Cyameluric acid

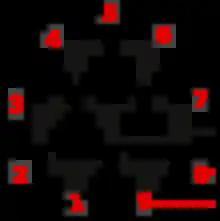
Numbering of the heptazine atoms

The various tautomeric forms differ in the position of the hydrogen atoms. Each oxygen is connected to one of the corner carbons; it may be bonded to a hydrogen, forming a hydroxy group; or may have a double bond to the carbon, in which case the hydrogen is bonded to one of several adjacent nitrogen atoms.